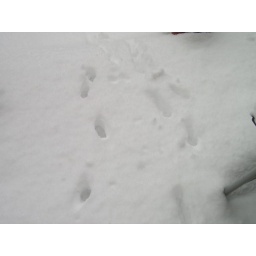
My cat's footprints by the kitchen door